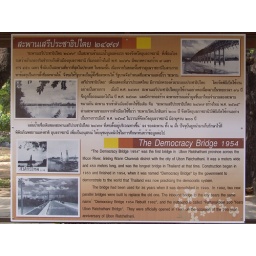
This sign explains about the old bridge being replaced by two new bridges in 1992